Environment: real
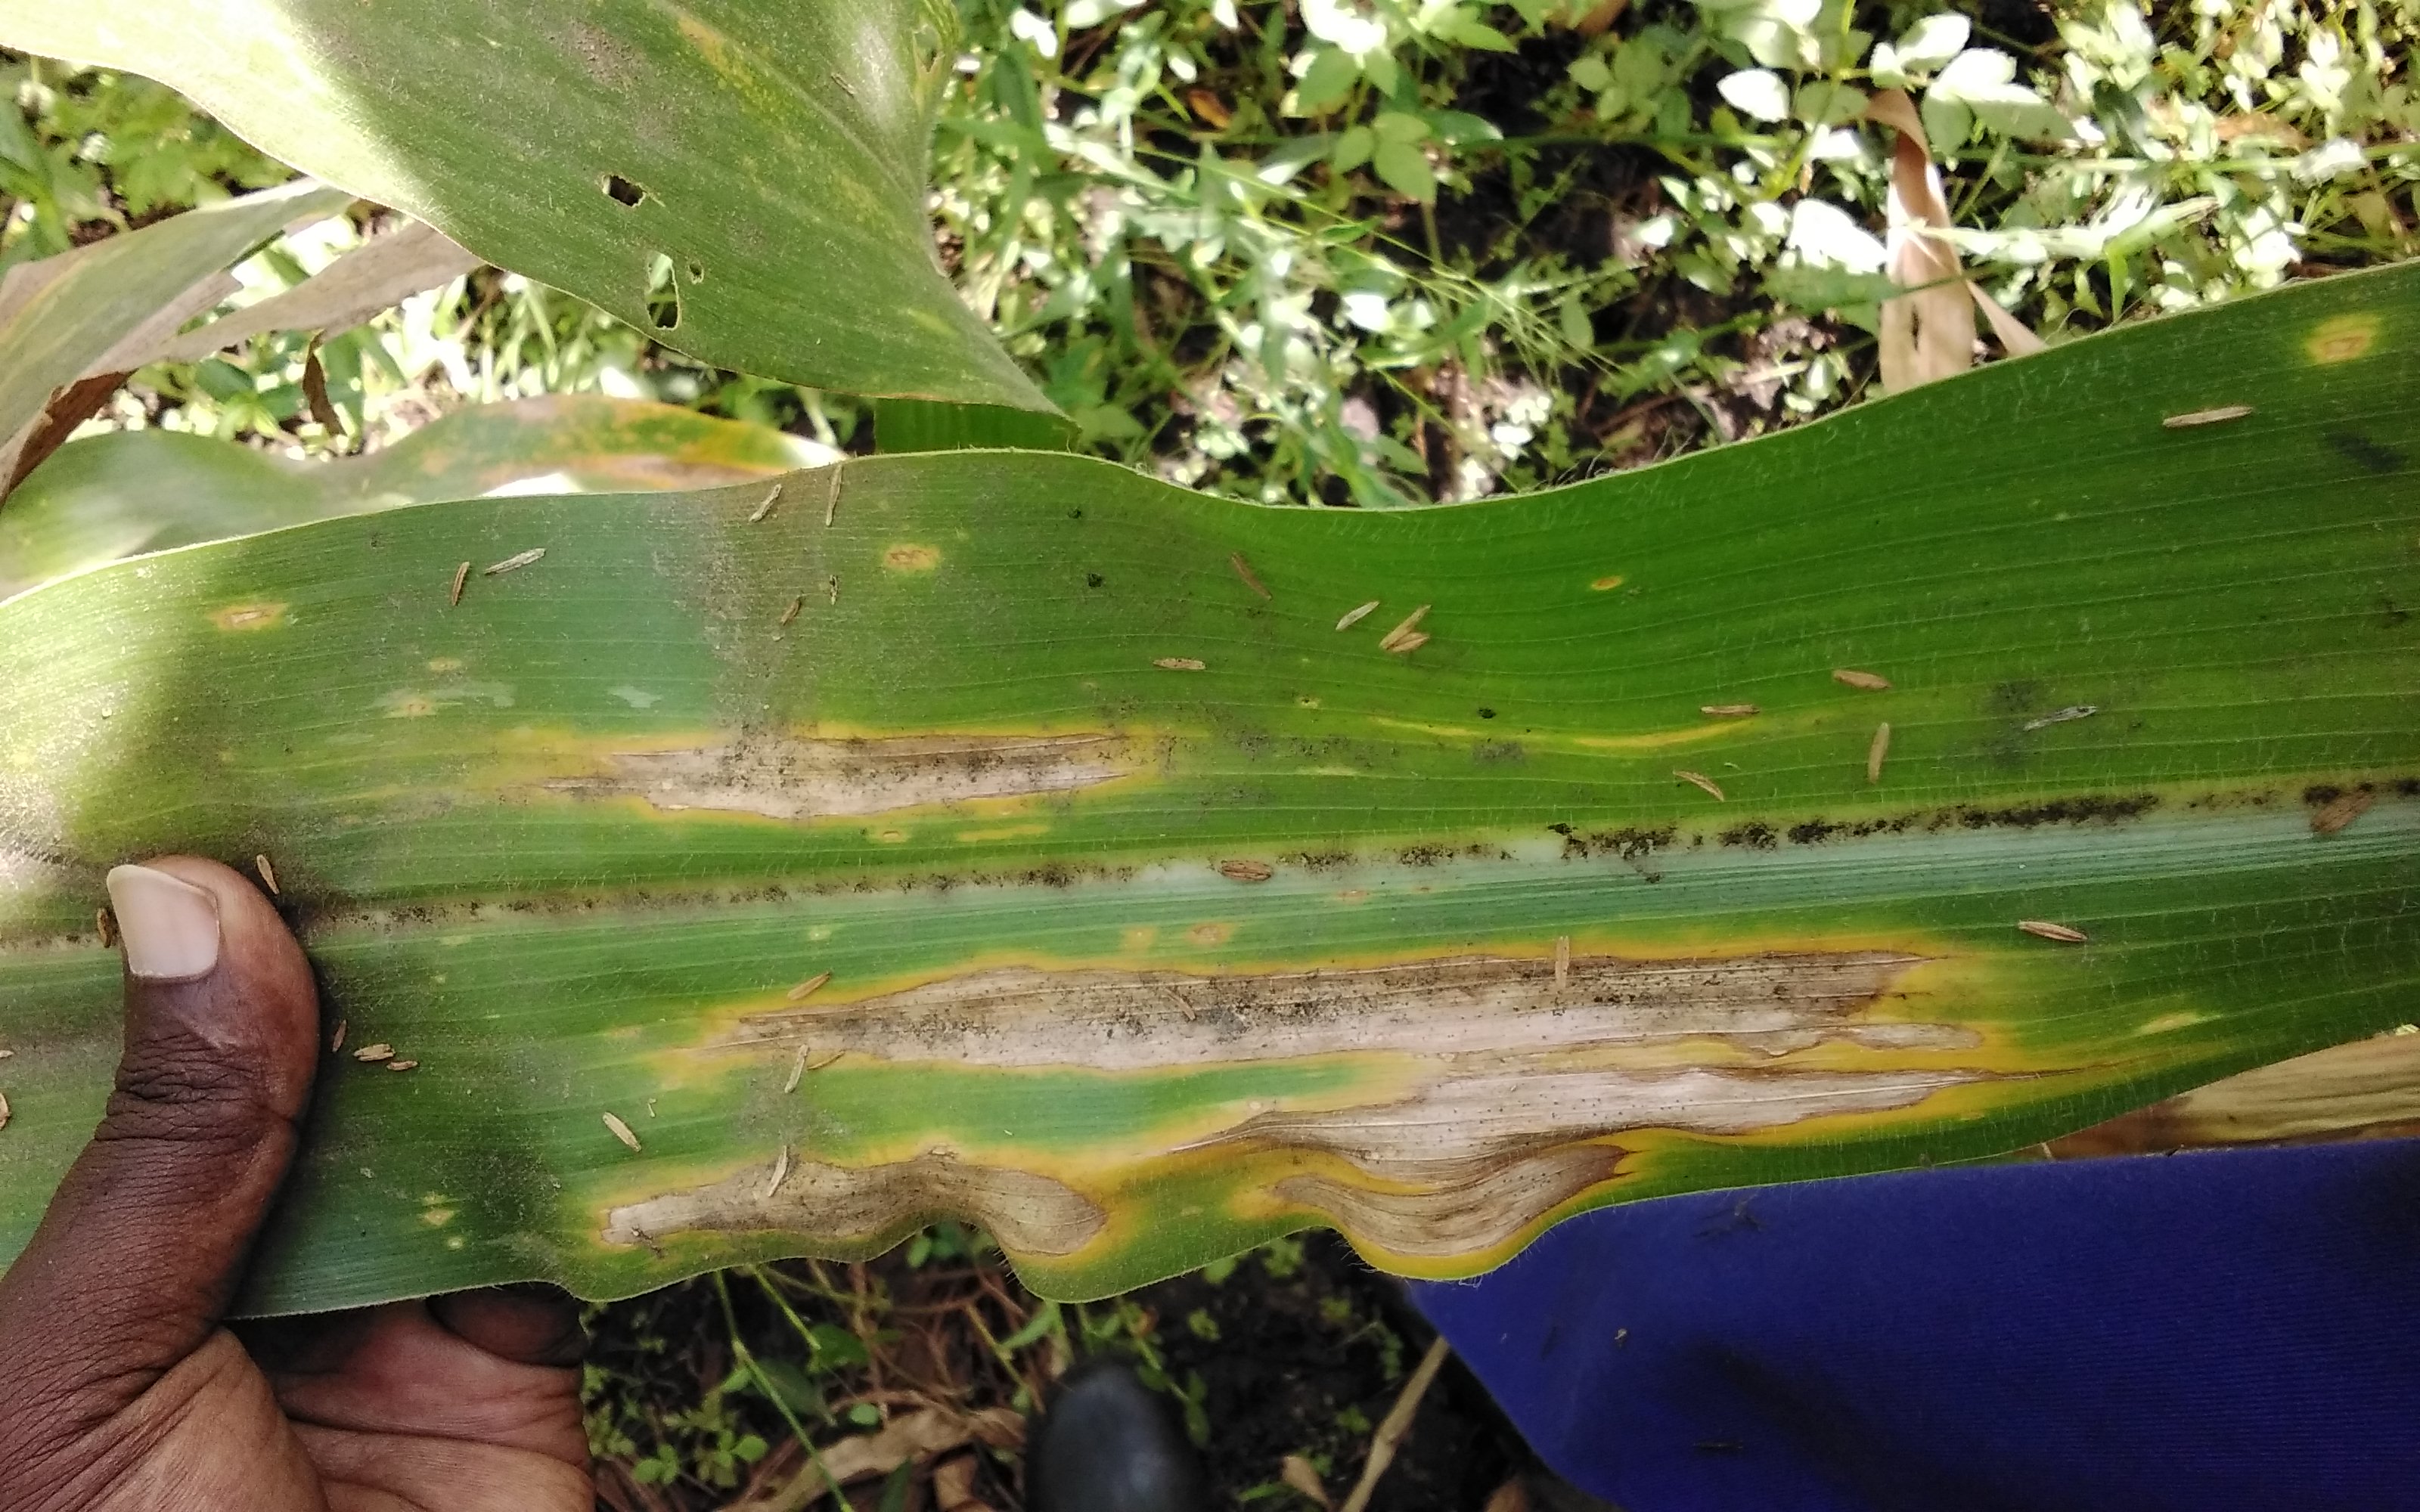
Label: northern_corn_leaf_blight